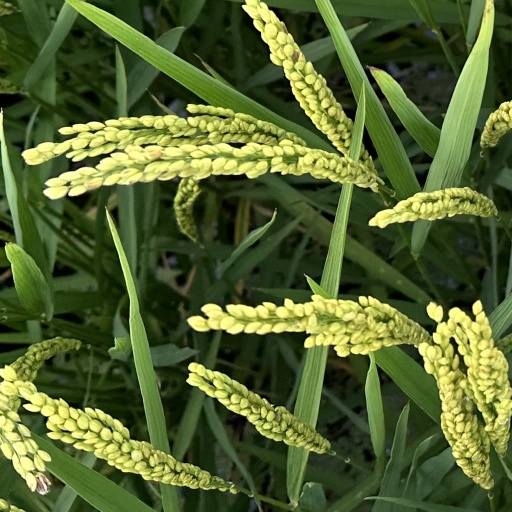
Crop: rice